Lovell Squire

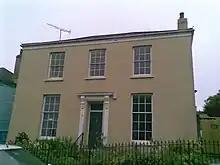
Building in Kimberley Place, Falmouth, which used to be Lovell Squire's school

In 1829, he became a teacher at York School (later called Bootham School). He introduced the study of Natural History there.